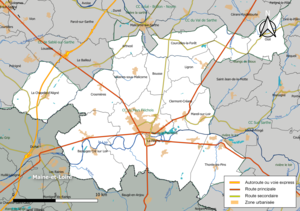
Carte géographique de la Communauté de communes du Pays Fléchois, département de la Sarthe, France. Composition au 1er janvier 2019.
La communauté de communes du Pays fléchois est une communauté de communes française, située dans le département de la Sarthe et la région Pays de la Loire.